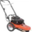
Label: lawn_mower